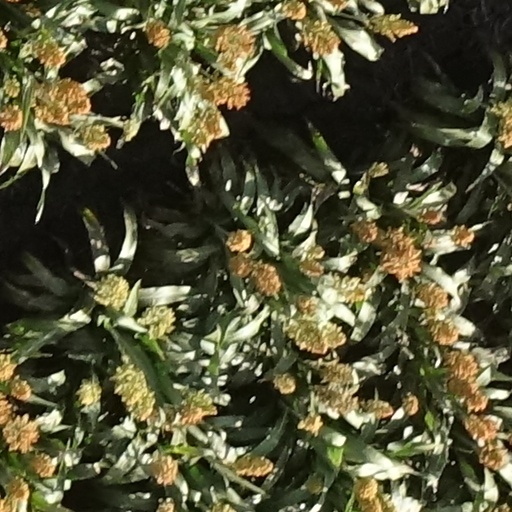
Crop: sorghum